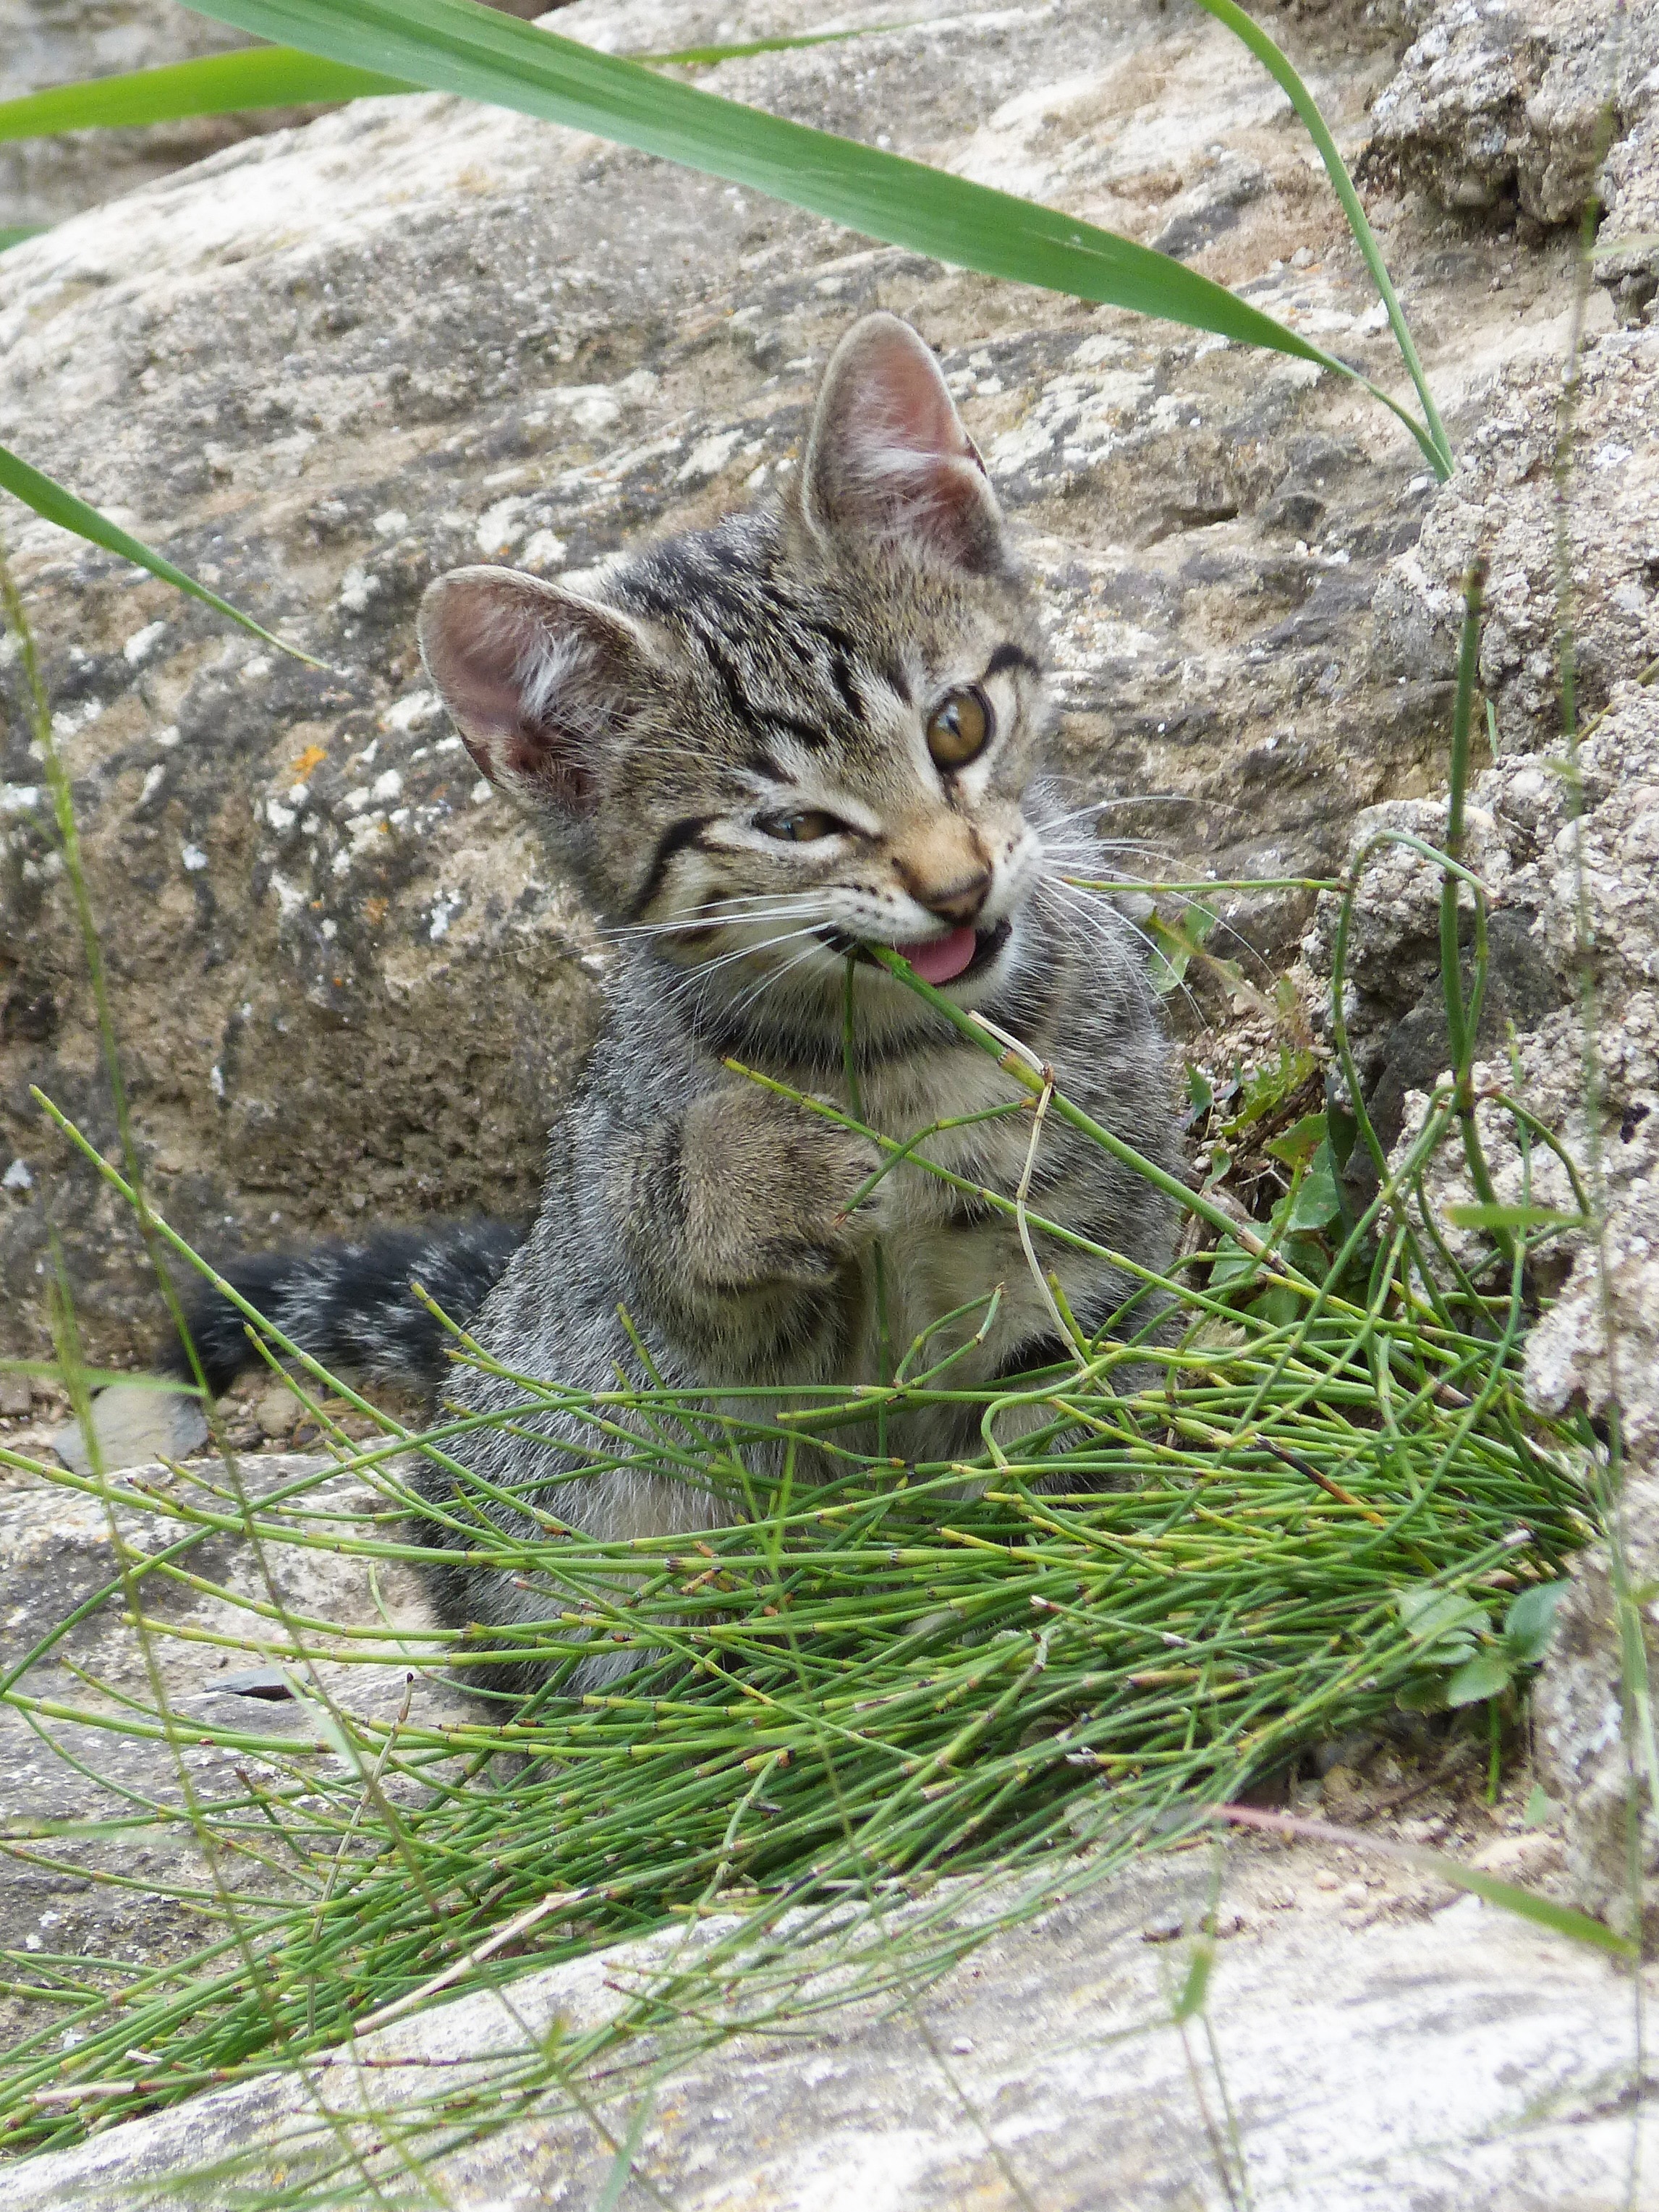
game, flower, puppy, wildlife, pet, kitten, cat, mammal, fauna, vertebrate, lynx, bobcat, catnip, tenderness, wild cat, eat grass, small to medium sized cats, cat like mammal